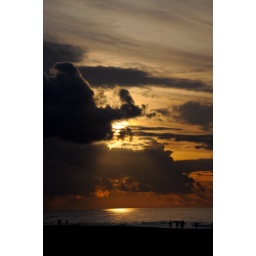
Sunset at beach of Ostend, sun behind clouds, sun reflects in water